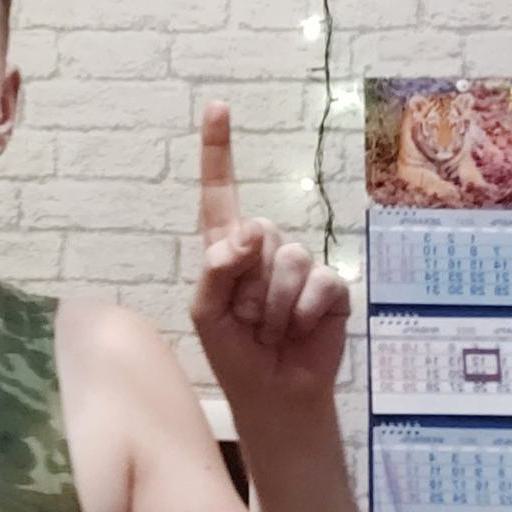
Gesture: one